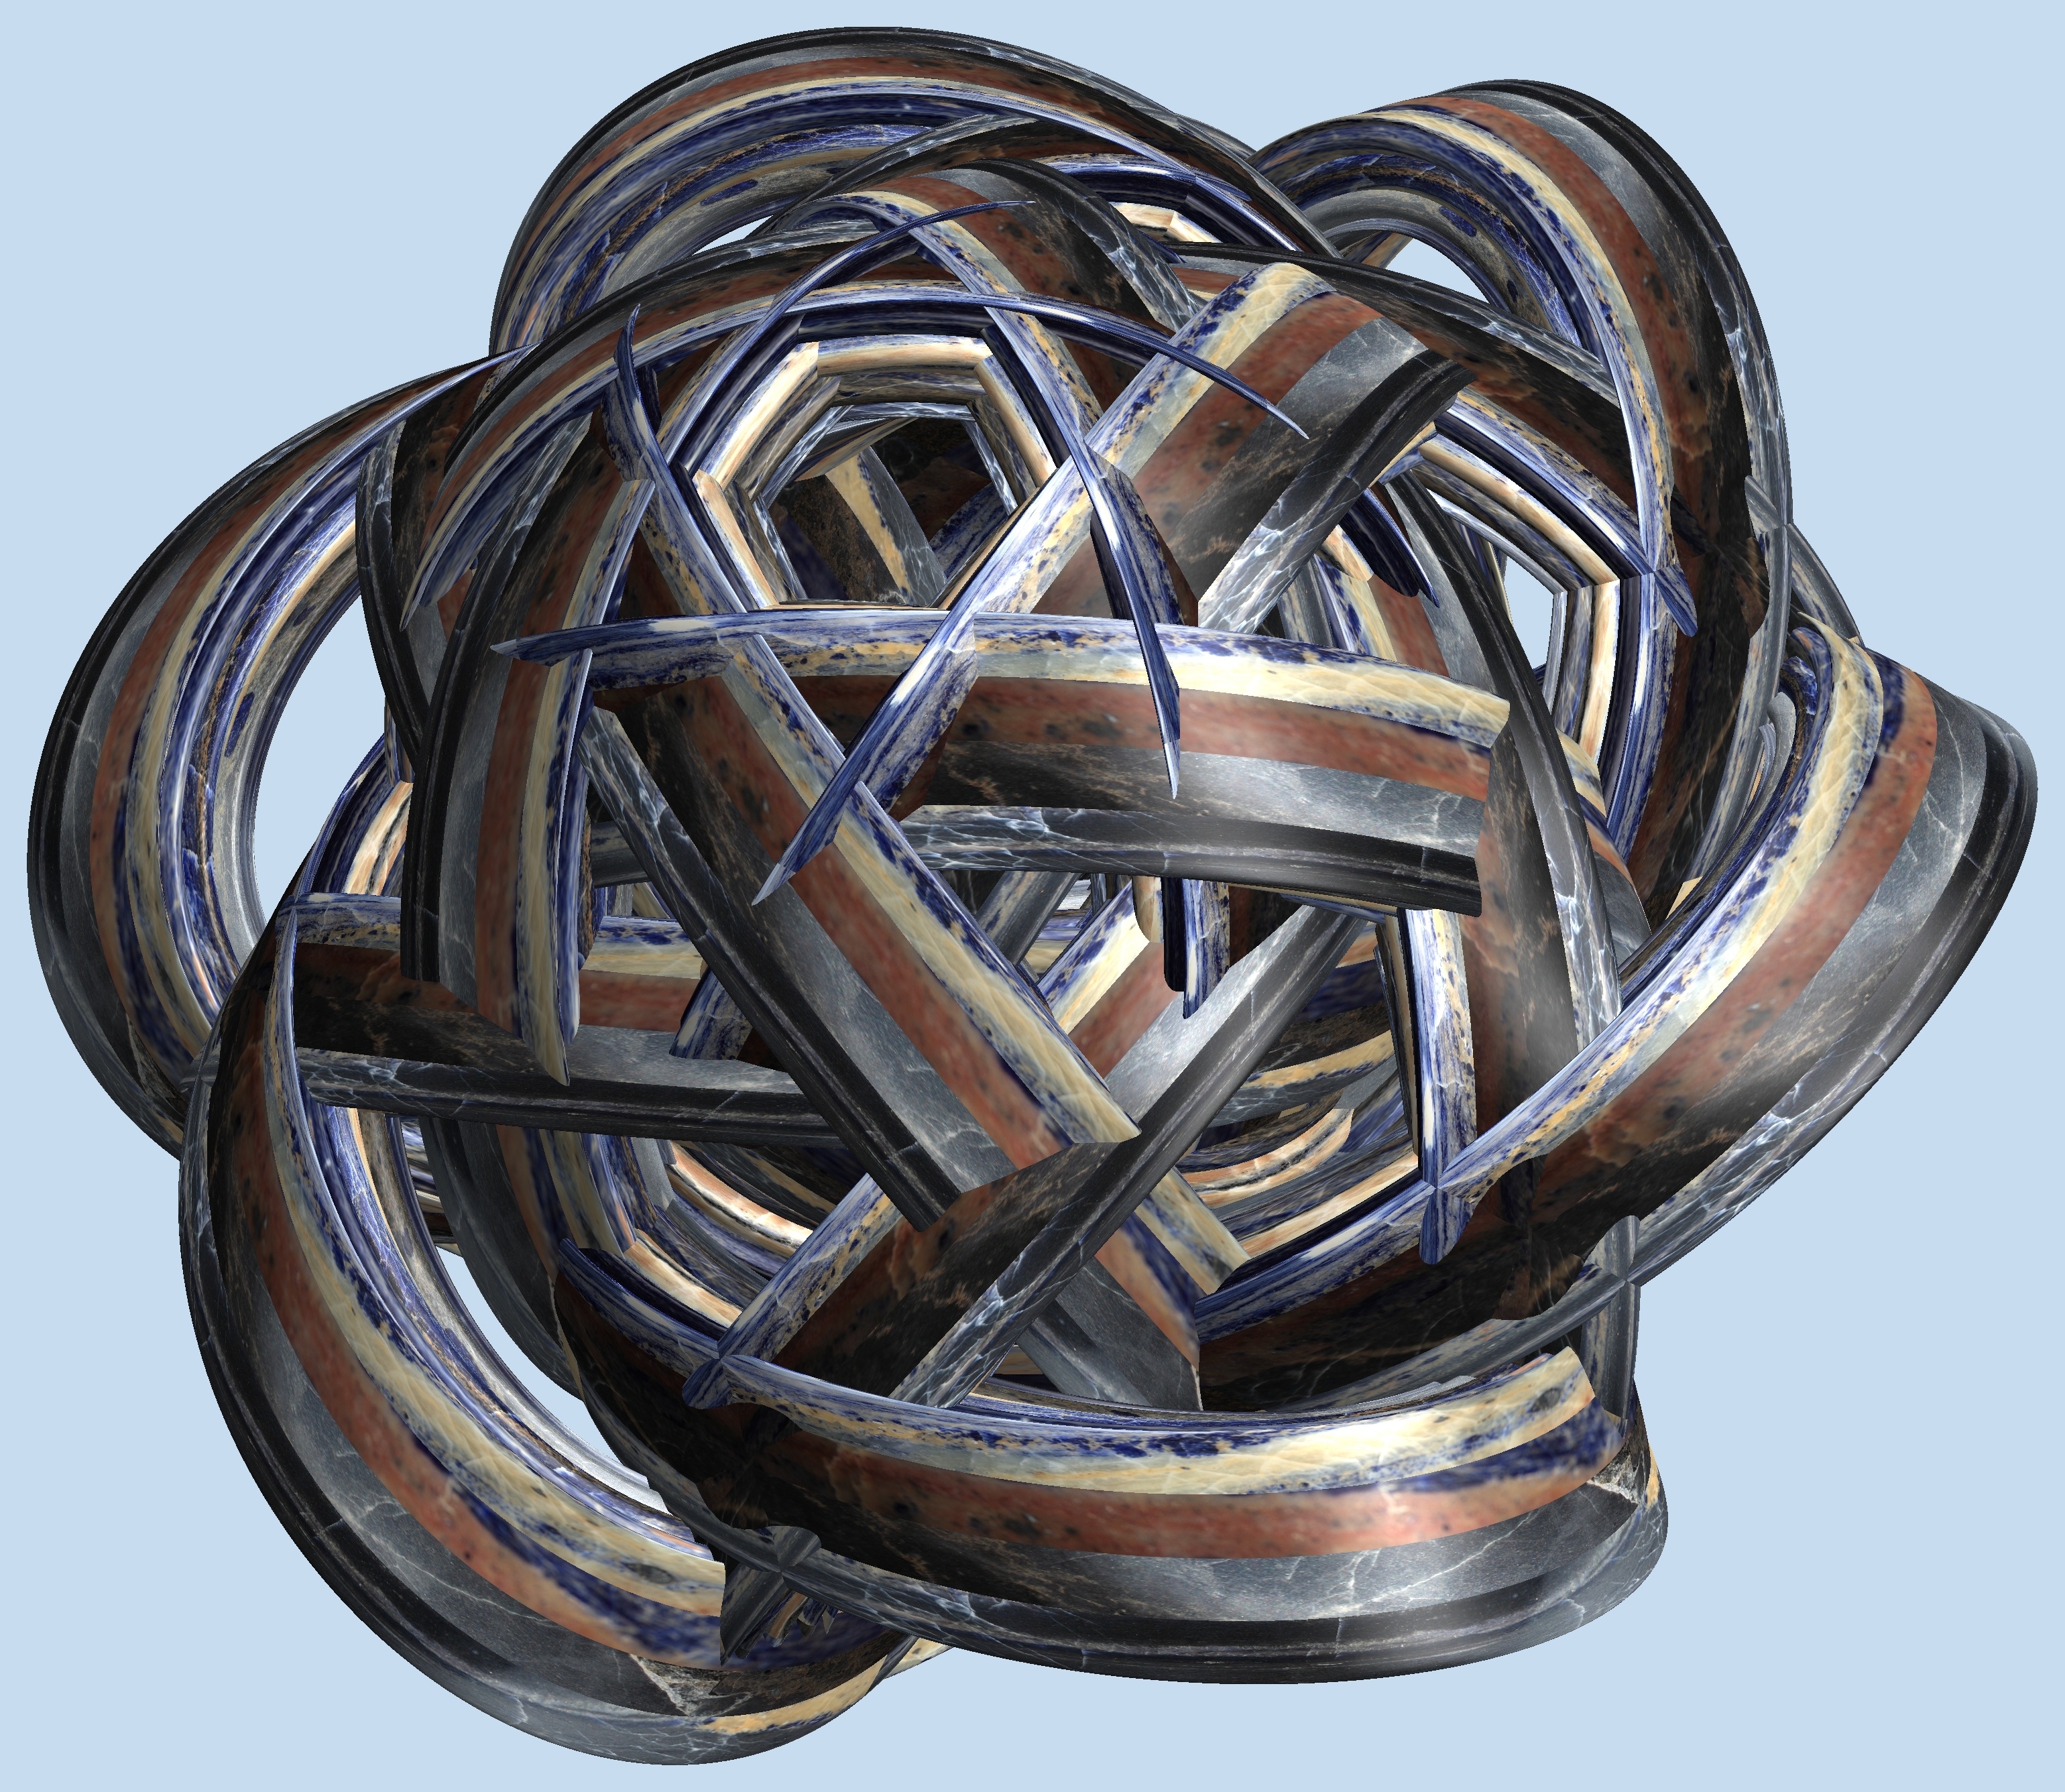
structure, wheel, texture, pattern, sculpture, figure, design, symmetry, 3d, graphic, iron, torus, mathematica, cg, parametricplot3d, code, program, algorithm, abstruct, mapping, man made object